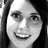
Emotion: happy